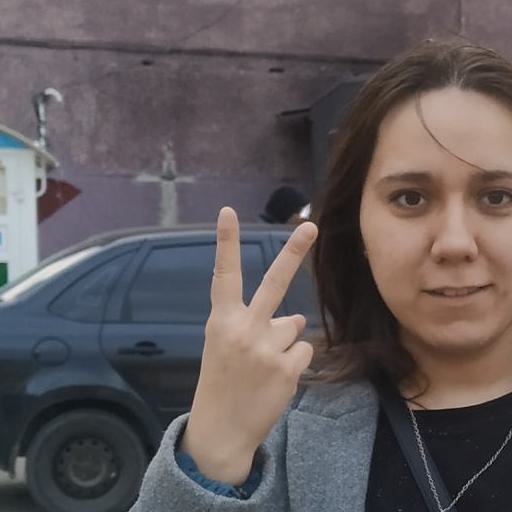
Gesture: peace_inverted